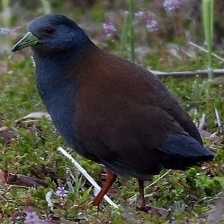
Species: BLACK TAIL CRAKE
Scientific name: AMAURORNIS BICOLOR